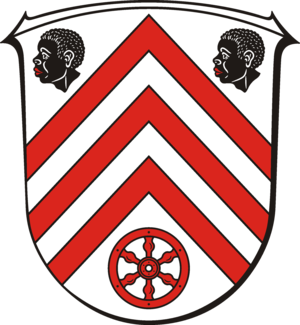
Ober-Mörlen est une municipalité allemande située dans le land de la Hesse et l'arrondissement de Wetterau.